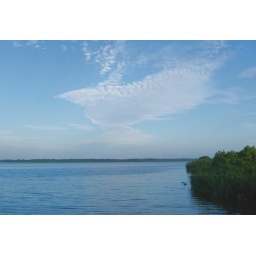
Giant bird in the sky